Johann Henrich Otto

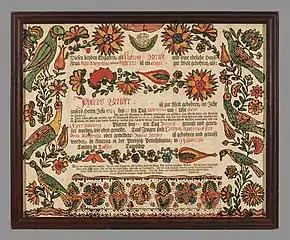
Fraktur birth and baptismal certificate (Geburts und Taufschein) of Johanes Bender, in the collection of the Winterthur Museum

Johann Henrich (sometimes Heinrich) Otto (1733 - c. 1800) was an American fraktur artist.